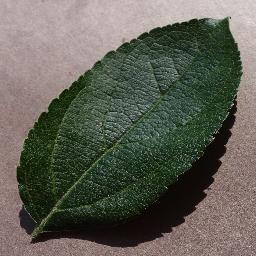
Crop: apple
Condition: healthy